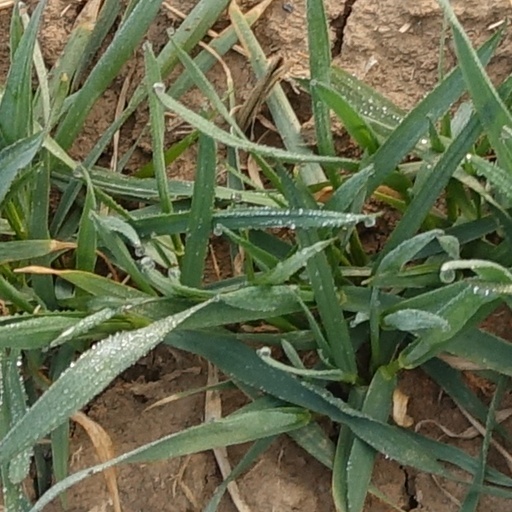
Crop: wheat